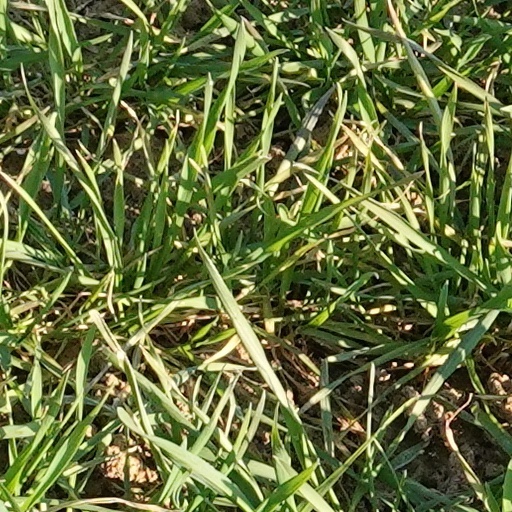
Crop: wheat